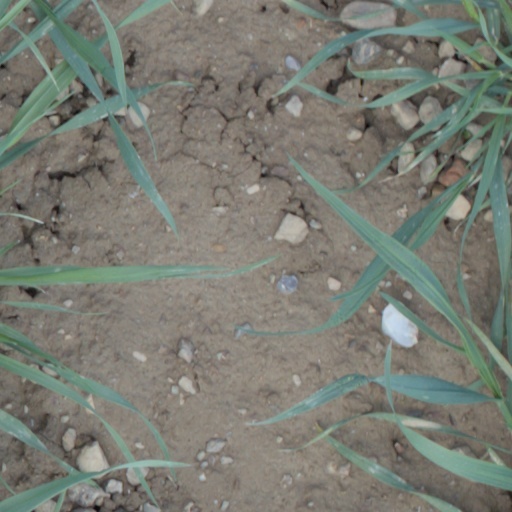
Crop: wheat